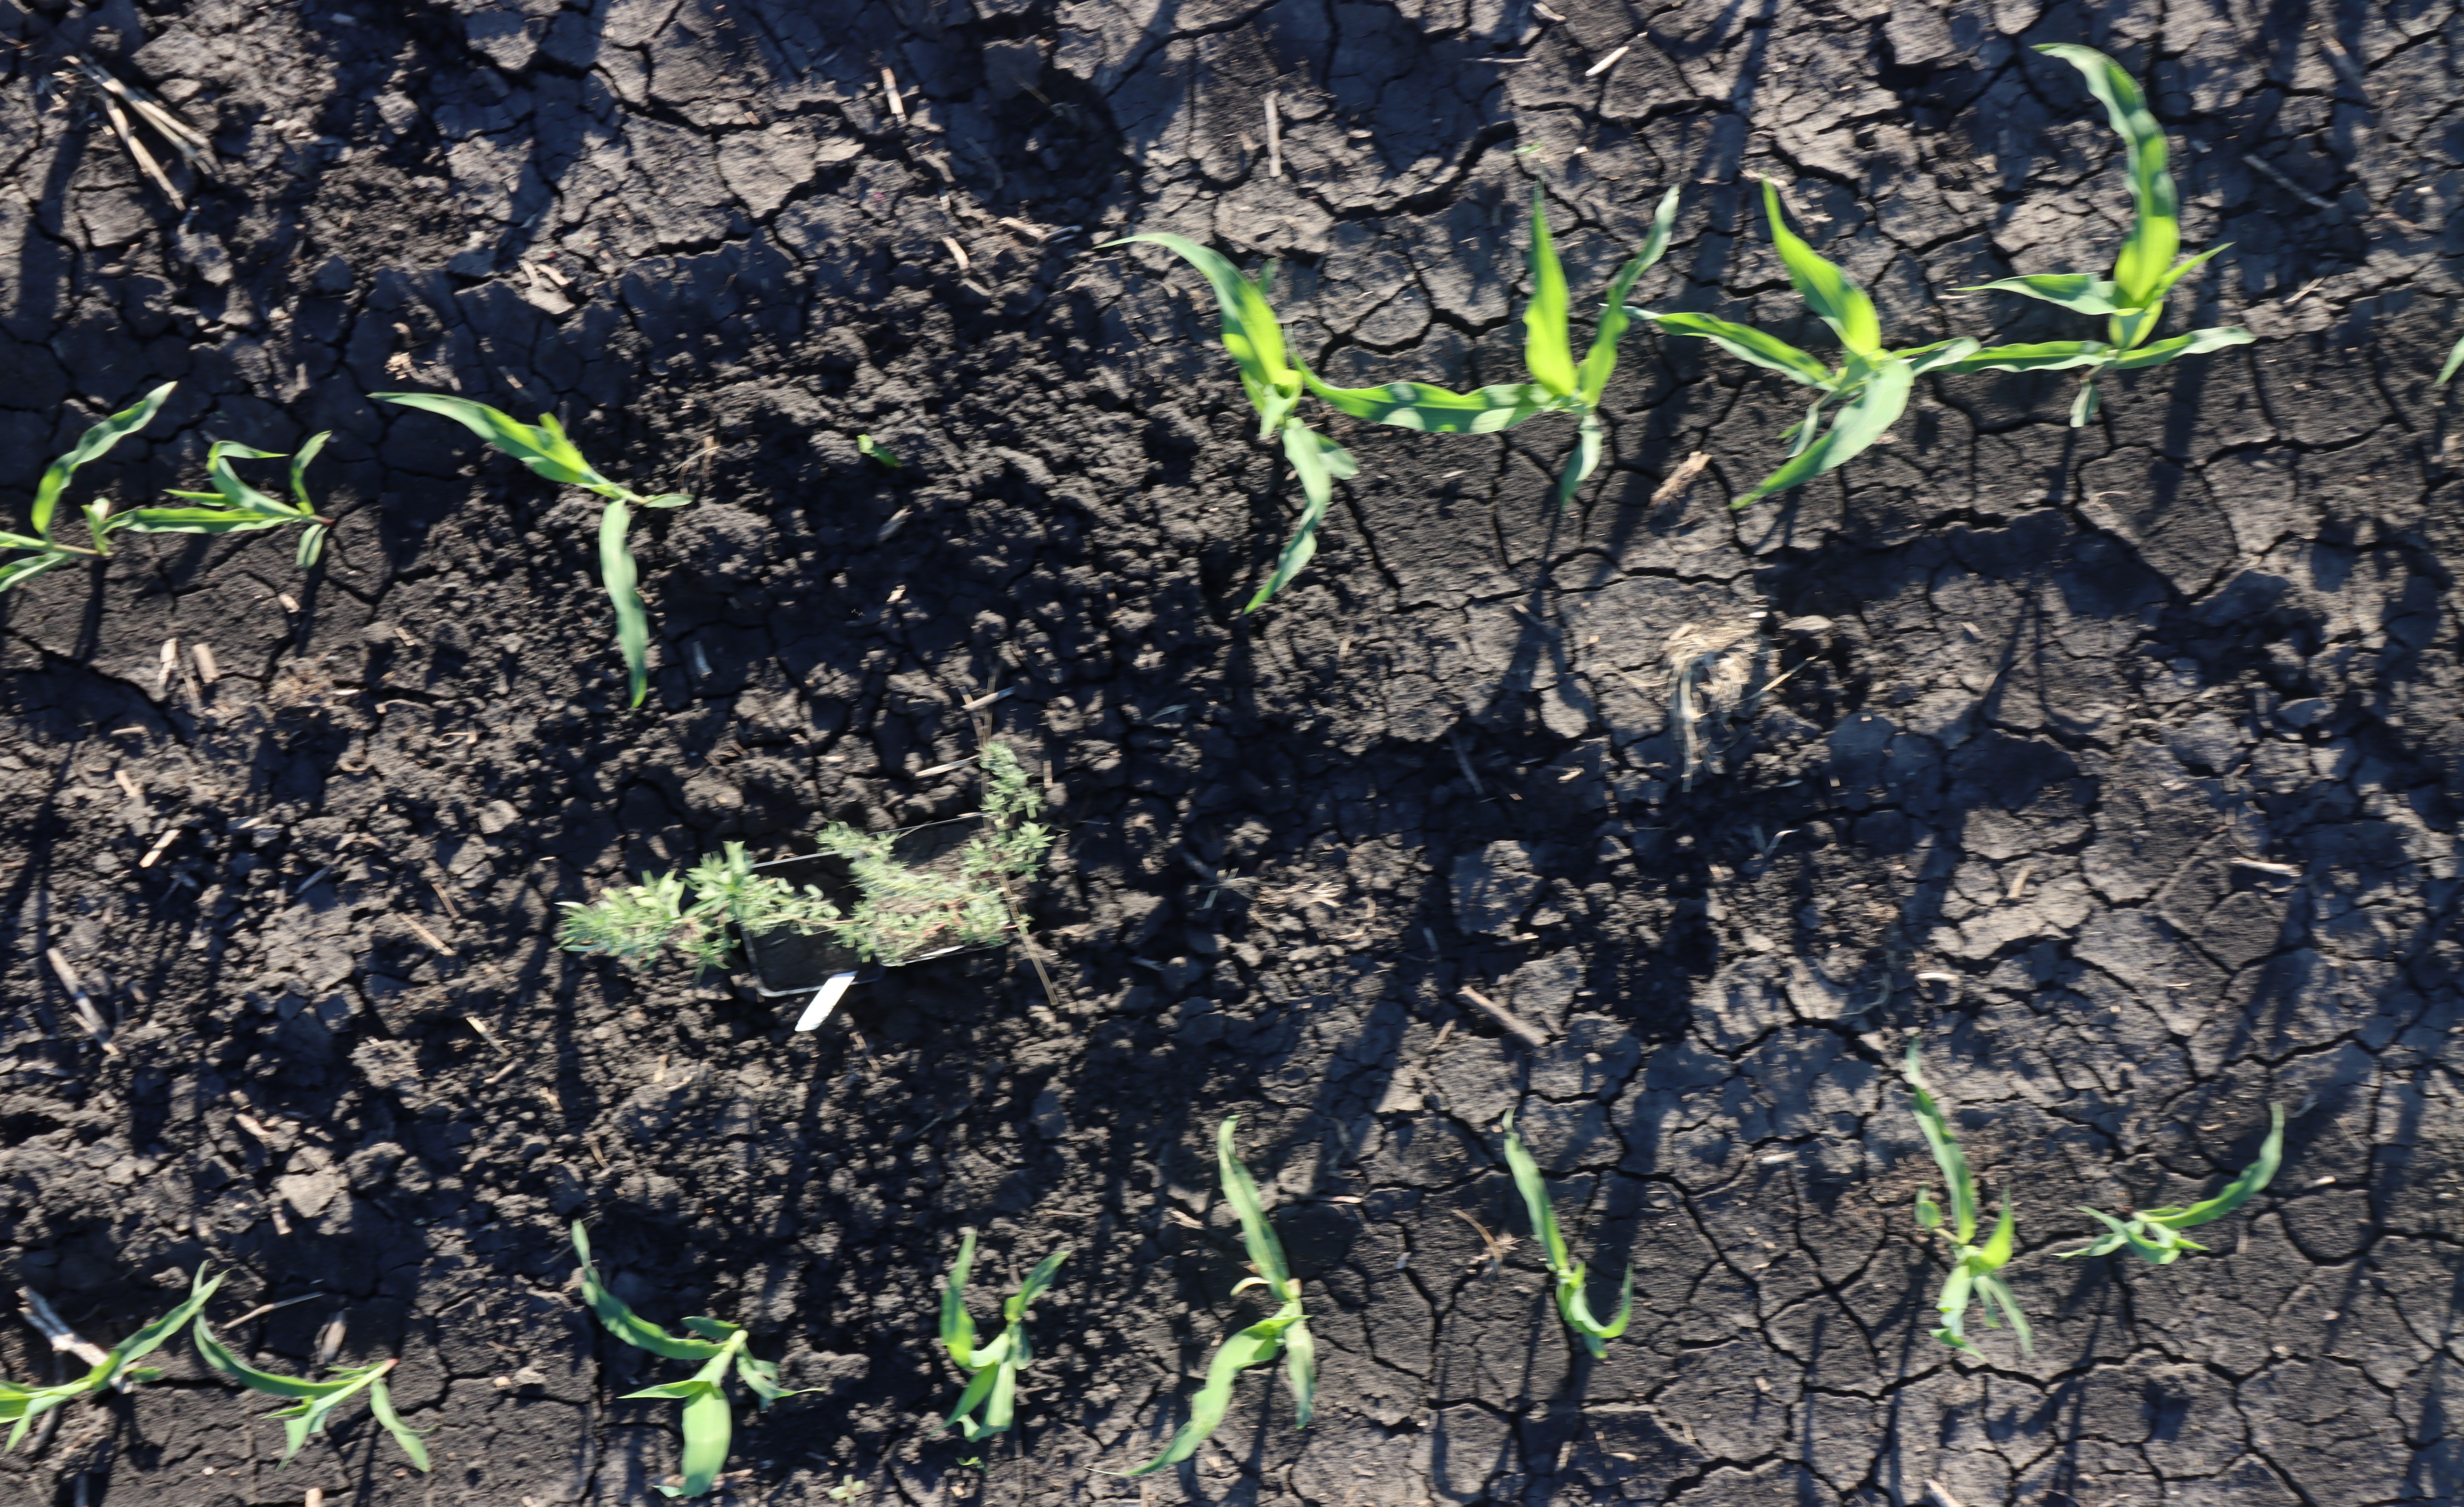
Crop: Corn
Objects: Corn, Corn, Corn, Corn, Corn, Corn, Corn, Corn, Corn, Corn, Corn, Corn, Corn, Corn, Corn, Kochia, Kochia